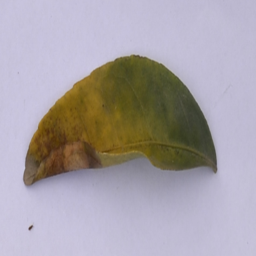
Plant part: leaf
Disease: black_spot